Australian Poultry Standards

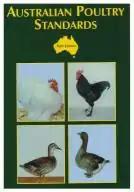
The cover of the 1998 first edition

The Australian Poultry Standards is the official breed standard for poultry fancy in Australia. It is the standard of perfection from which all poultry in Australia is supposed to be judged when exhibited at poultry shows. It is published by Victorian Poultry Fanciers Association, the peak body for poultry in Victoria and agreed to by all other state peak bodies.